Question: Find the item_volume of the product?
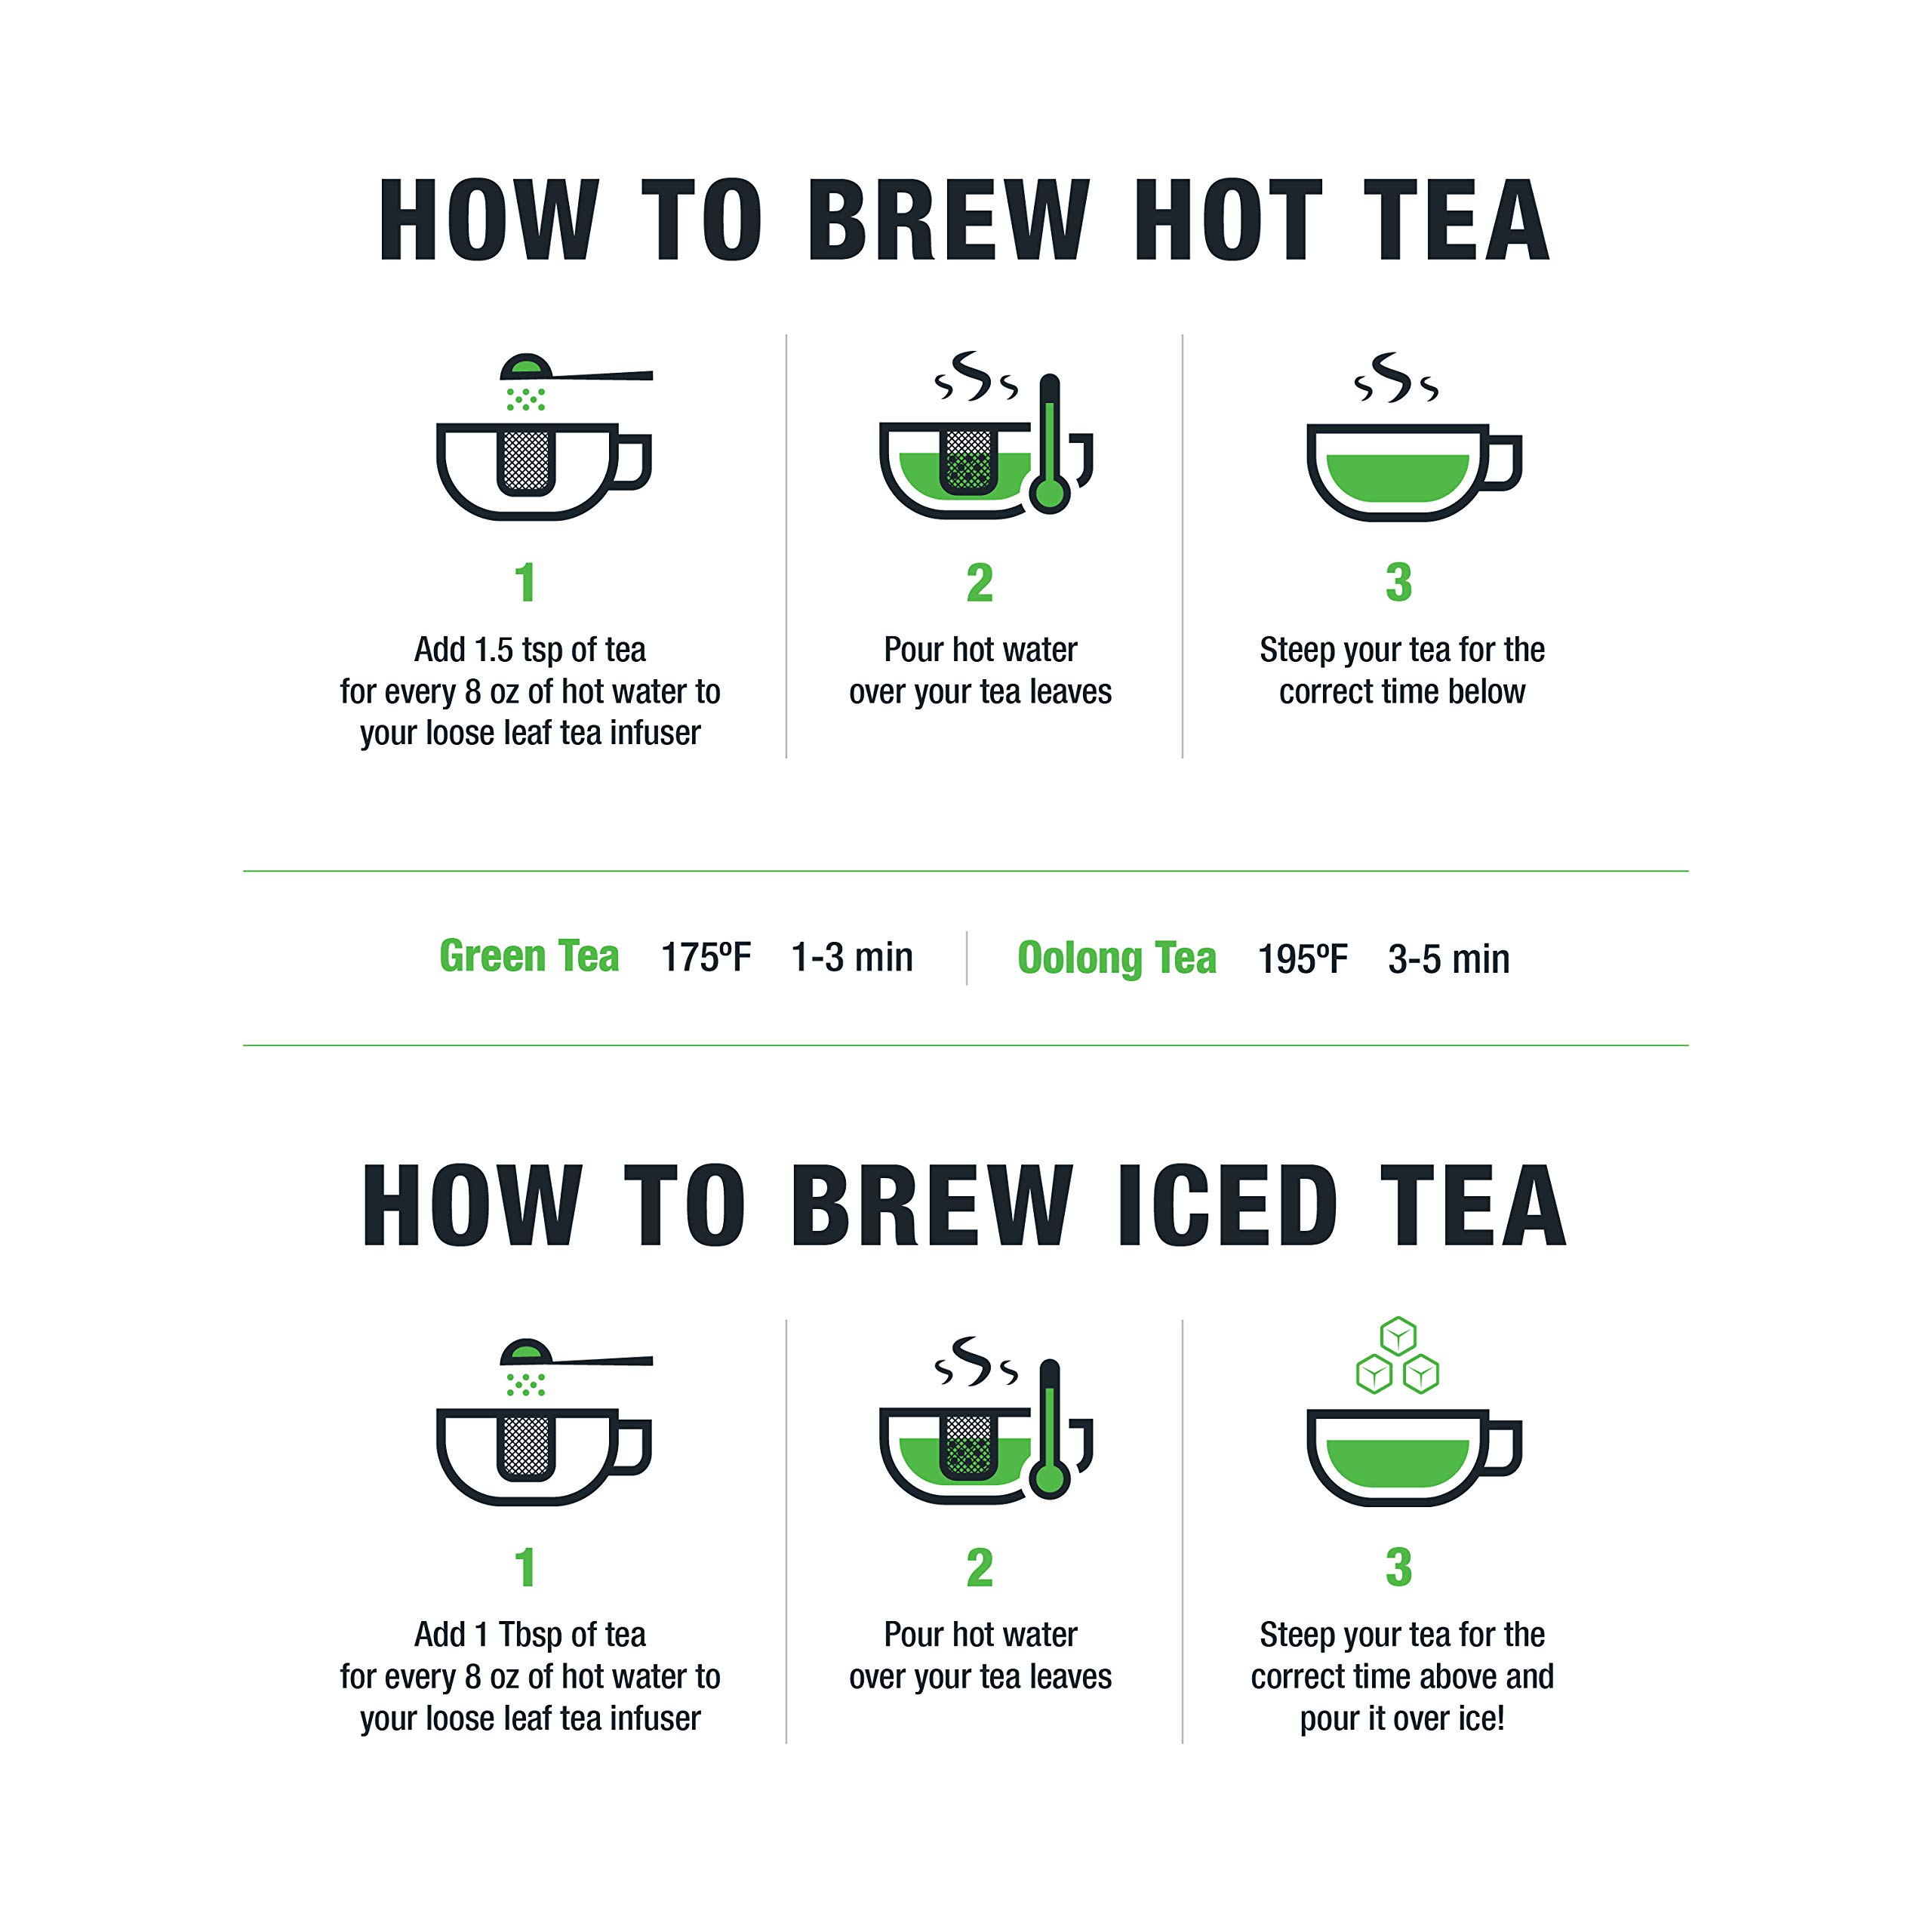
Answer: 8.0 fluid ounce